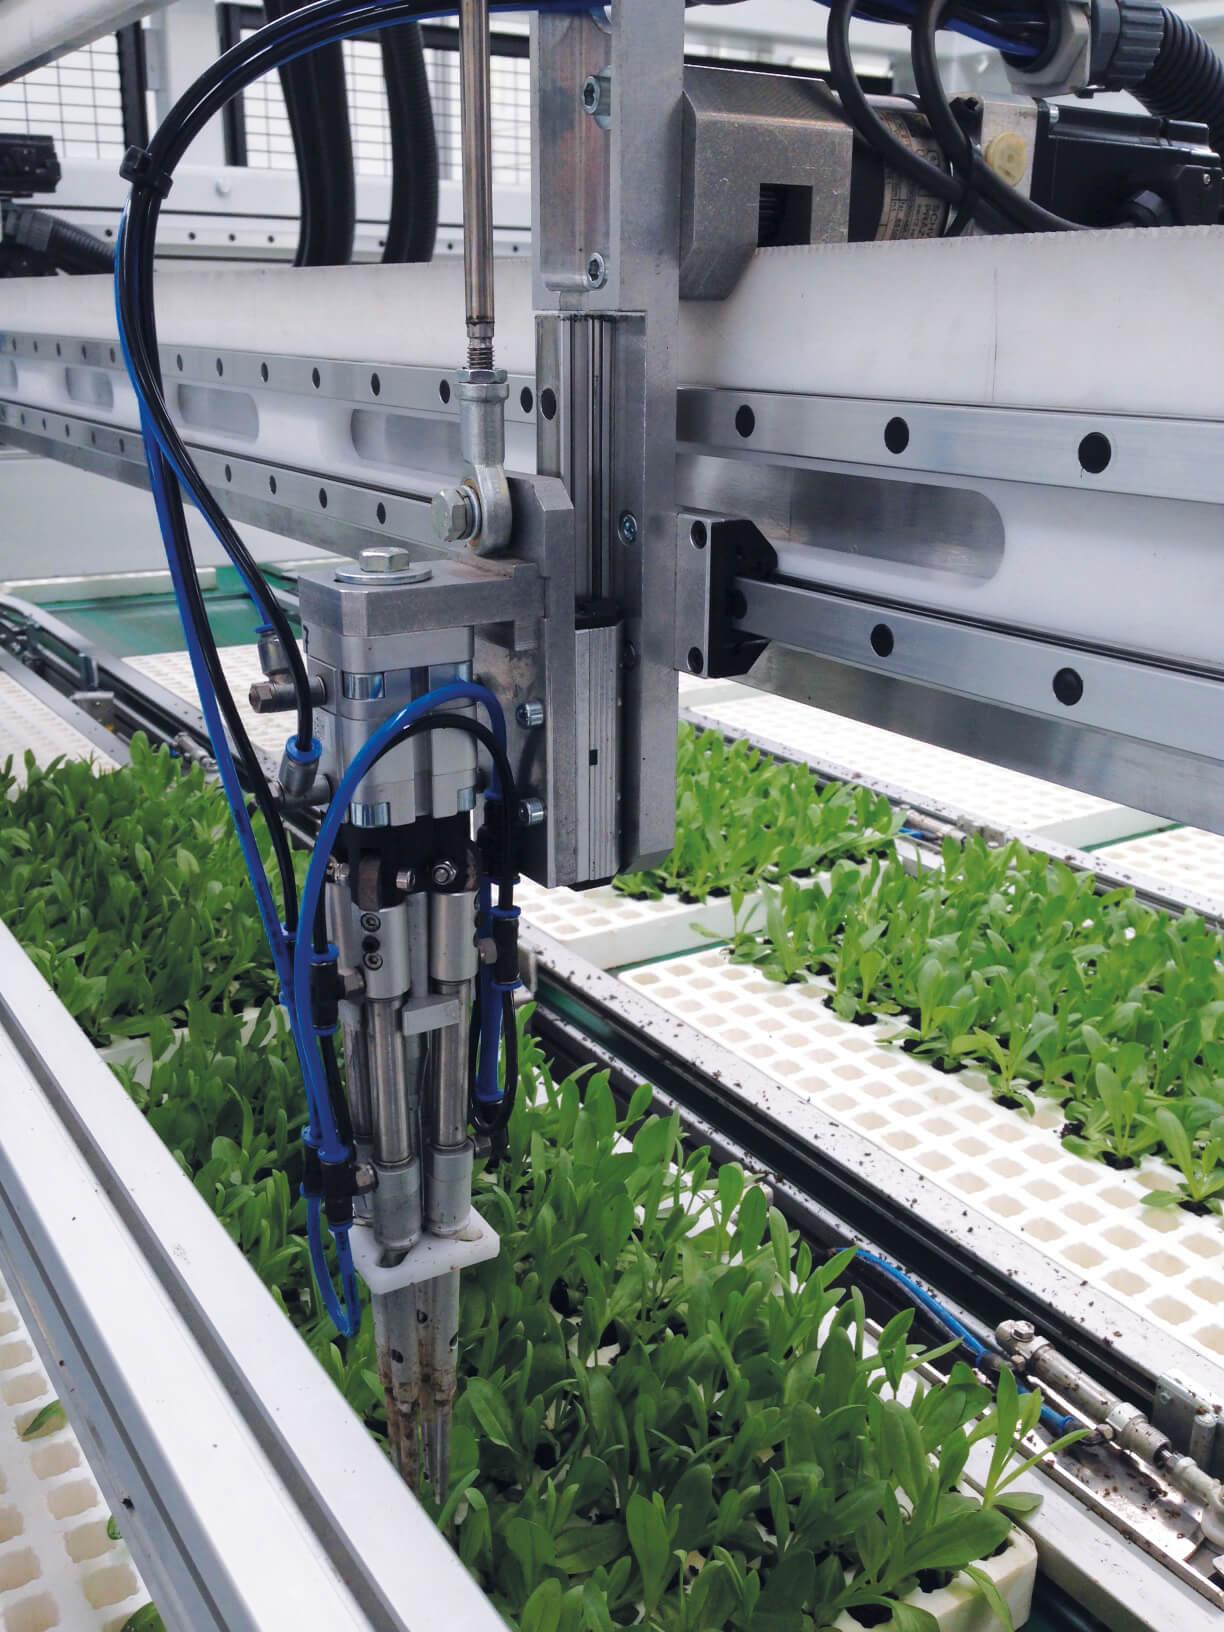
Mashine maalum ambazo zinatumika kwenye kilimo cha kisasa  ili kumrahisishia mkulima kutokutumia nguvu kubwa, na kuweza kupata matokeo makubwa kwa wakati mfupi, zimepandwa mimea mbalimbali na inaendelea kustawi vizuri zikiwemo mboga za majani.